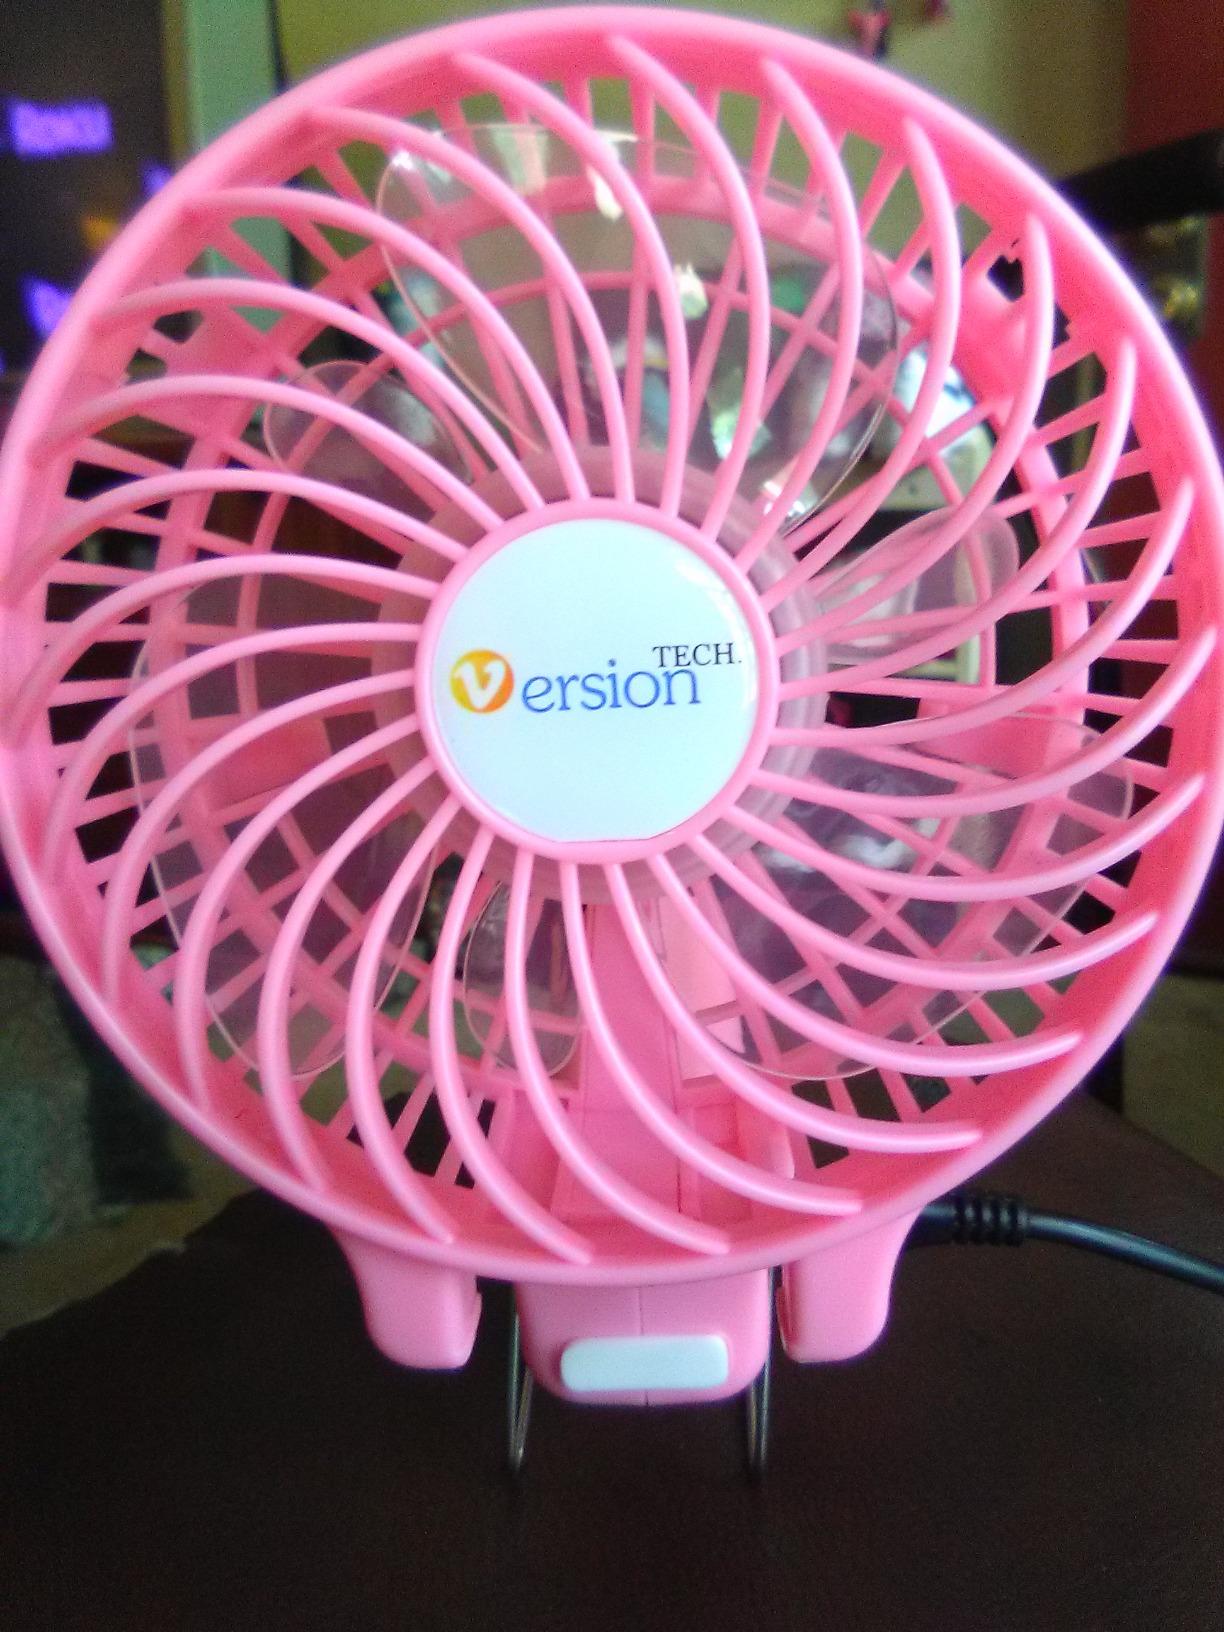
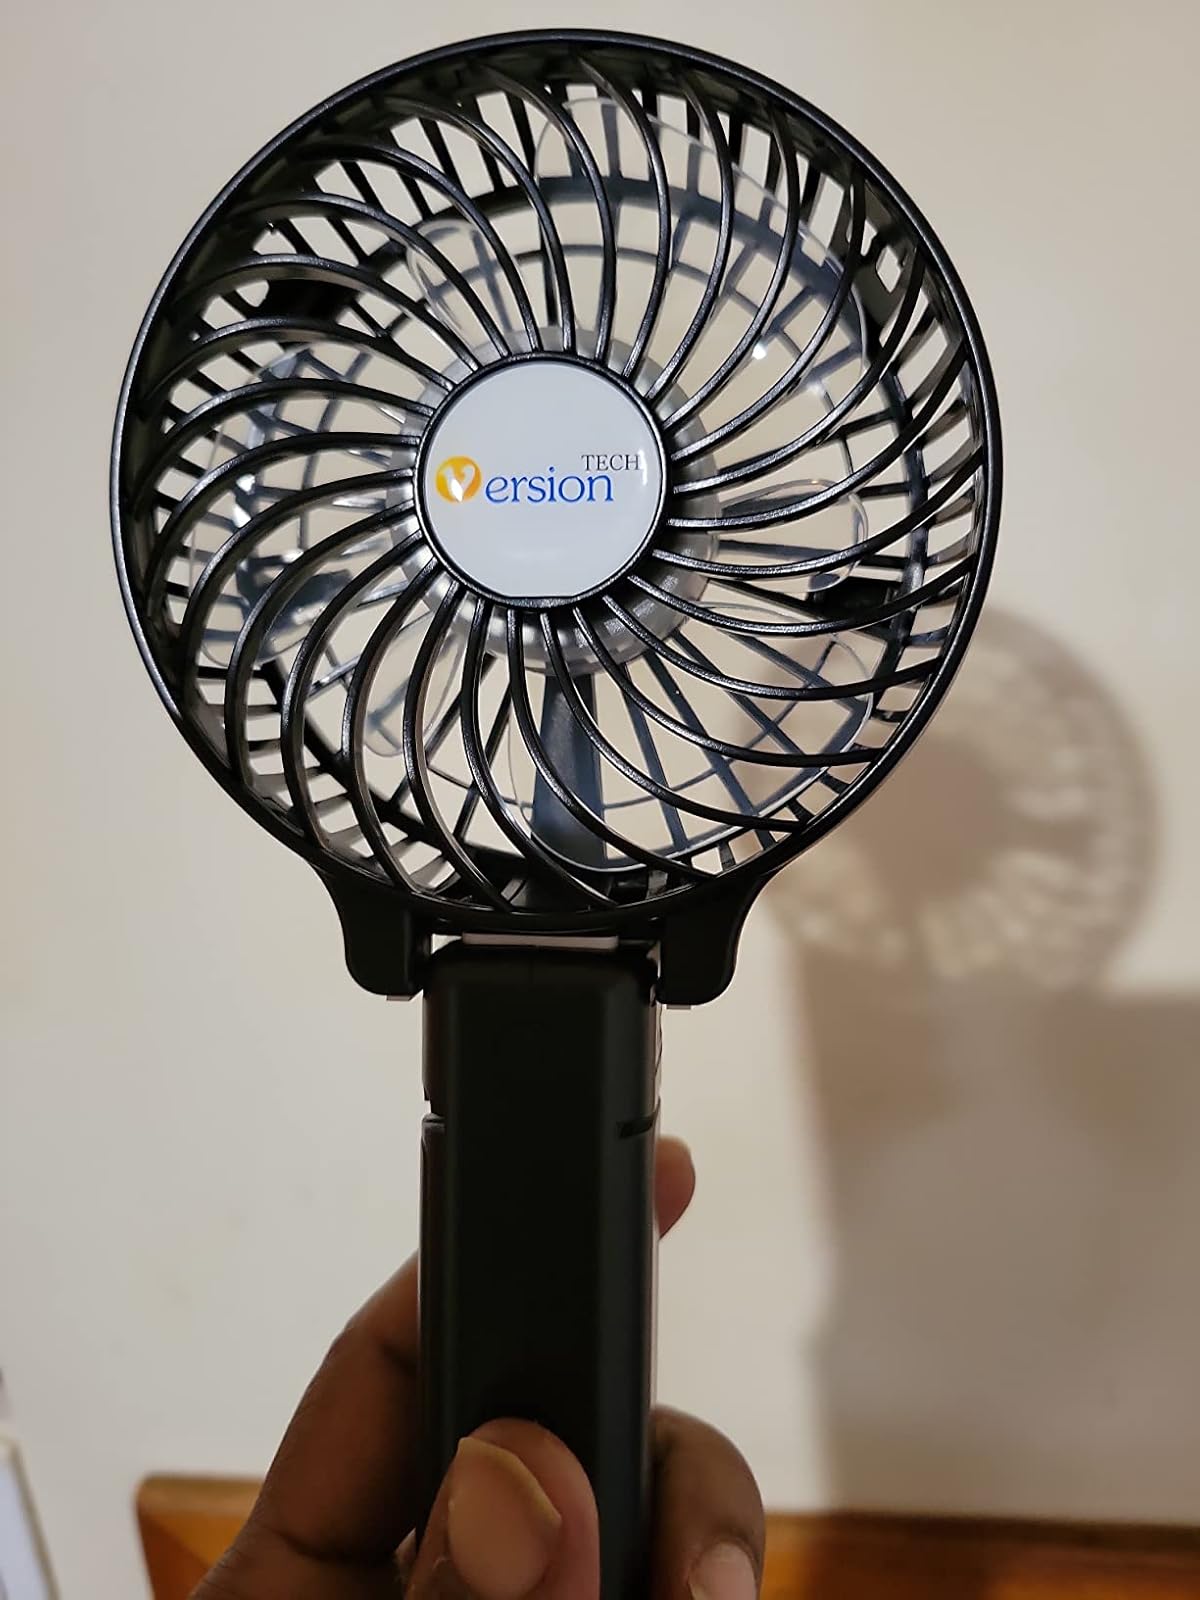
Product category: fan
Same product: no